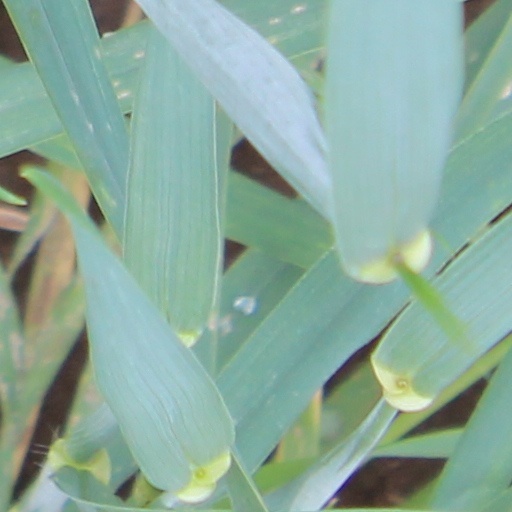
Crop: wheat